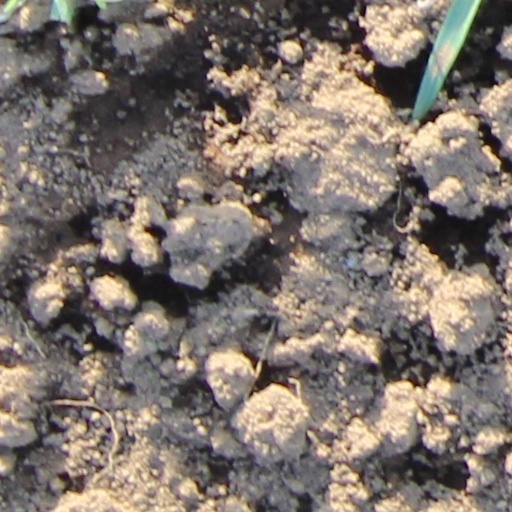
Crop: wheat